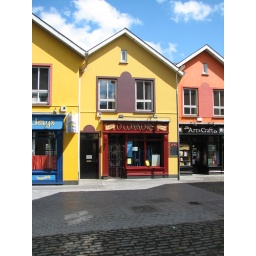
Row of colorful buildings in town center of Ennis